July 1934 lunar eclipse

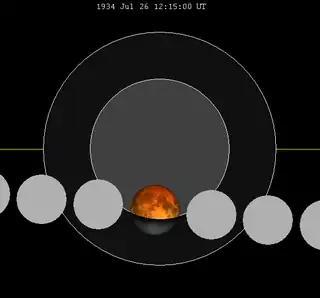
The Moon's hourly motion shown right to left

A partial lunar eclipse occurred at the Moon’s ascending node of orbit on Thursday, July 26, 1934, with an umbral magnitude of 0.6612. A lunar eclipse occurs when the Moon moves into the Earth's shadow, causing the Moon to be darkened. A partial lunar eclipse occurs when one part of the Moon is in the Earth's umbra, while the other part is in the Earth's penumbra. Unlike a solar eclipse, which can only be viewed from a relatively small area of the world, a lunar eclipse may be viewed from anywhere on the night side of Earth. Occurring only about an hour after perigee (on July 26, 1934, at 11:20 UTC), the Moon's apparent diameter was larger.